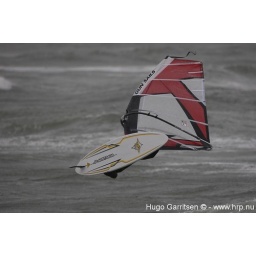
surfen surf surfing flying above the water wave